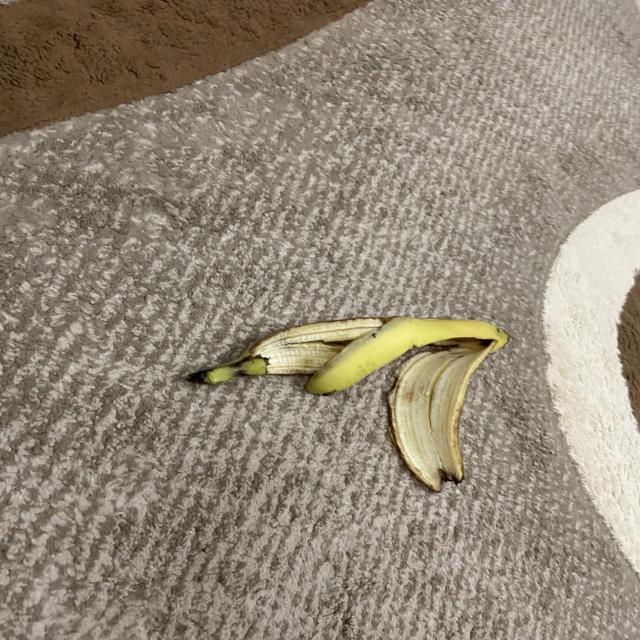
Label: bananas